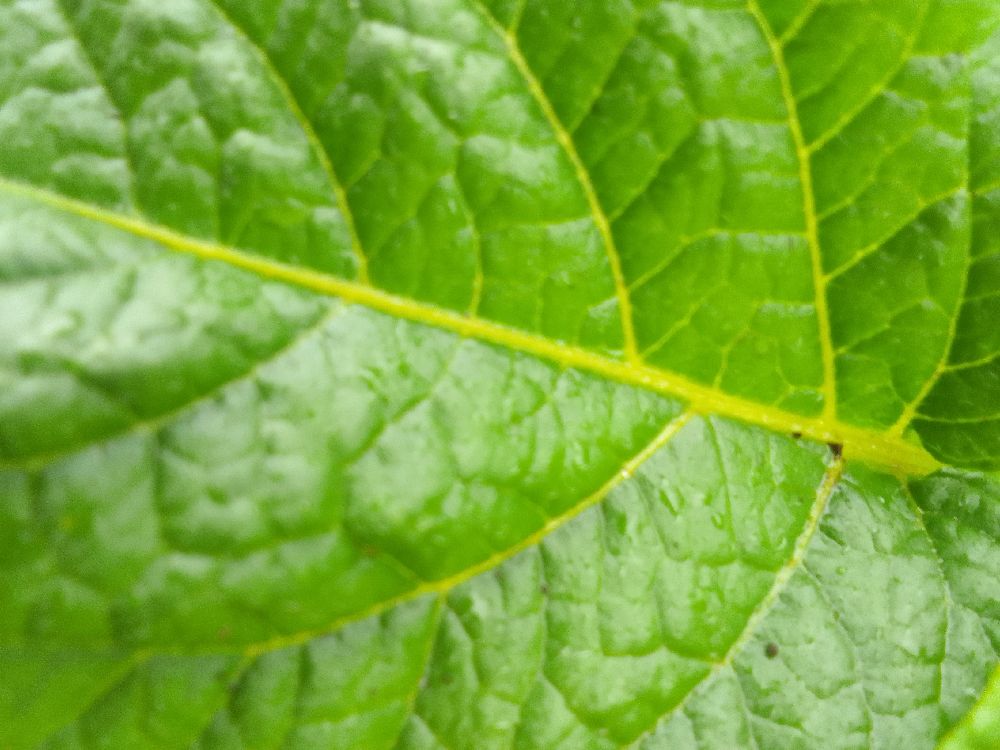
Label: Healthy